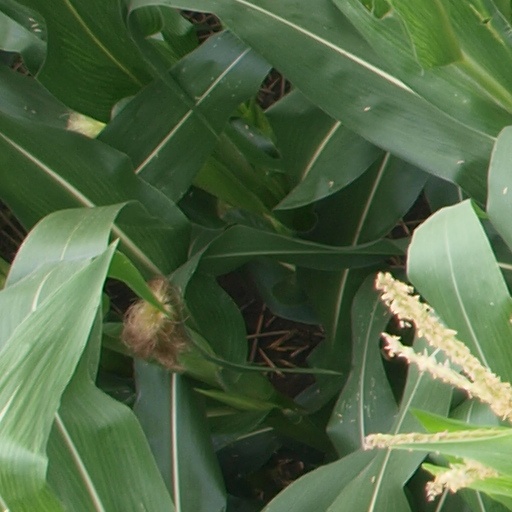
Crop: maize; corn